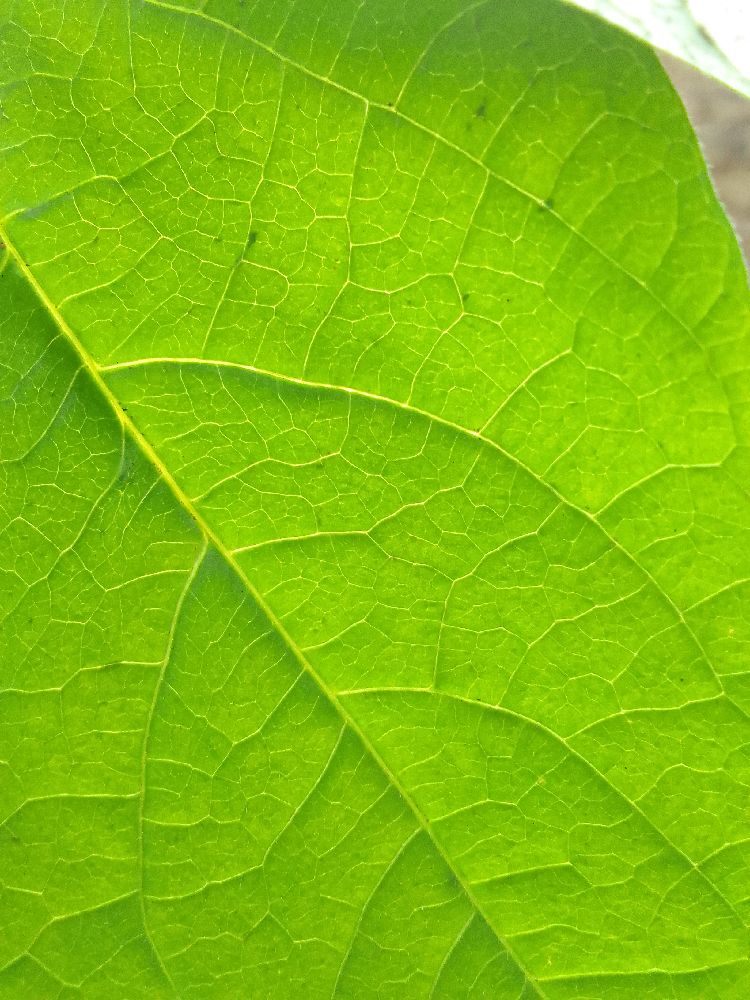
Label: healthy